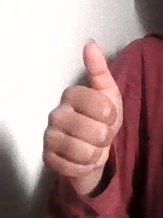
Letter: aleff